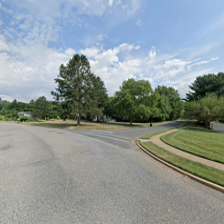
Label: streetView